Eastern Zhou

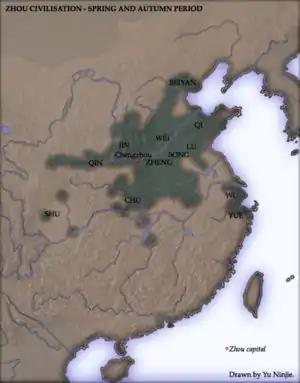
Zhou territory during the Eastern Zhou

The Eastern Zhou (256 BCE) is a period in Chinese history comprising the latter half of the Zhou dynasty, following the Western Zhou era and the royal court's relocation eastward from Fenghao to Chengzhou (near present-day Luoyang). The Eastern Zhou was characterised by the weakened authority of the Zhou royal house. It is subdivided into two parts: the Spring and Autumn period, during which the ancient aristocracy still held power in a large number of separate polities, and the Warring States period (221 BCE), which saw the consolidation of territory and escalation of interstate warfare and administrative sophistication.